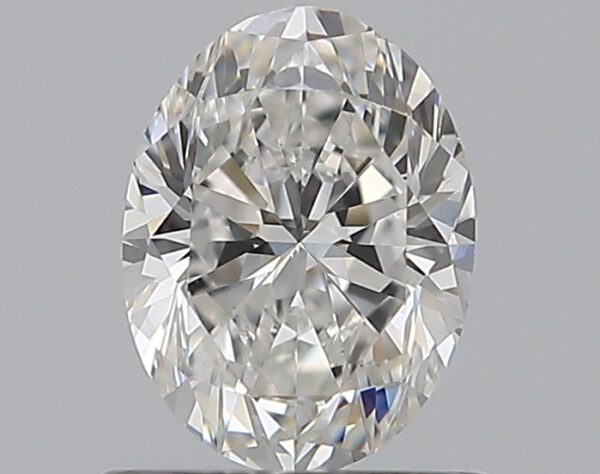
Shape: oval
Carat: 0.7
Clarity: VS1
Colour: F
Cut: VG
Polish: EX
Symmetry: VG
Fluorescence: M
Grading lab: GIA
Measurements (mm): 6.55 x 4.91 x 3.22